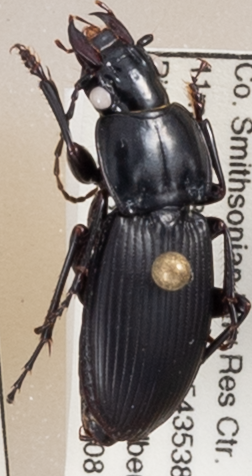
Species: Cyclotrachelus sigillatus
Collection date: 2019-08-08 04:00:00
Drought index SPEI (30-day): -0.46
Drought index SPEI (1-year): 1.28
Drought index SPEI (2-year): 1.69